Lawrence Park, Toronto

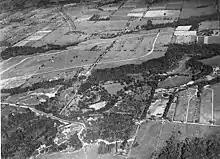
View of Bayview and Lawrence Avenue from the southwest, c. 1930.

The assembly of Lawrence Park began in 1907 by the Dovercourt Land Building and Saving Company, which acquired the north parcel of the park from John Lawrence, after whom this neighborhood is named. The president of the Dovercourt Land Company was Wilfred Servington Dinnick. It was under Dinnick's direction that Lawrence Park was developed as a suburb for the "well do".